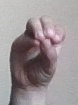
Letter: ha